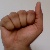
The image shows a hand gesture representing the letter 'A' in Indian Sign Language.